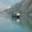
Label: ship